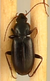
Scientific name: Calathus advena
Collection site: Rocky Mountains NEON (RMNP), plot RMNP_014